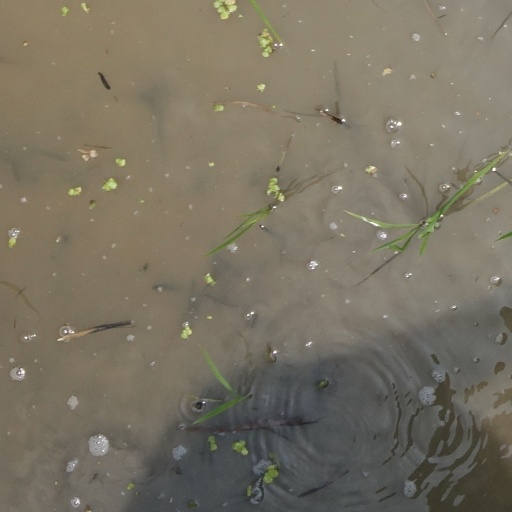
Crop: rice